NGC 6910

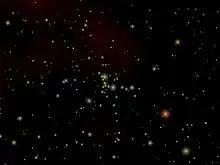
Simulated image of NGC 6910

NGC 6910 is an open cluster in the constellation Cygnus. It was discovered by William Herschel on October 17, 1786. The cluster was also observed by John Herschel on September 18, 1828. It is a poor cluster with prominent central concentration and Trumpler class I2p.